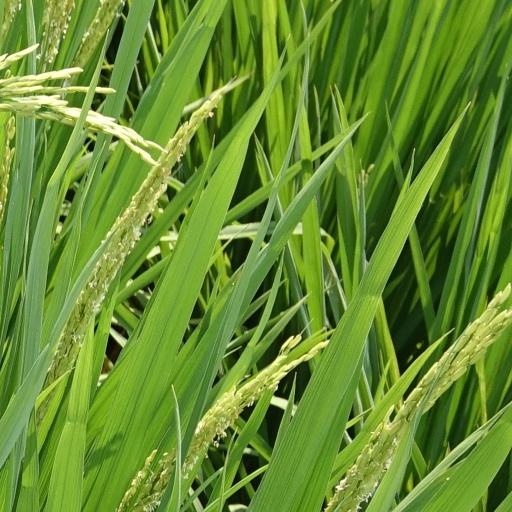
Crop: rice